2021 American League Wild Card Game

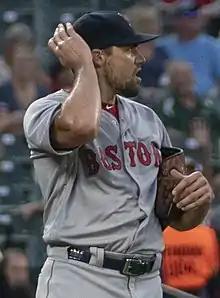
Winning pitcher Nathan Eovaldi

Boston took an early 2–0 lead, via a two-run homer by Xander Bogaerts in the first inning. A solo home run by Kyle Schwarber in the third inning extended the lead to 3–0. Gerrit Cole left without recording an out in the third, having allowed three runs on four hits; he was replaced by Clay Holmes. A solo home run by Anthony Rizzo in the top of the sixth made it a 3–1 game. Nathan Eovaldi left with one out in the sixth; he was replaced by Ryan Brasier. A New York rally was snuffed out when Aaron Judge was thrown out at the plate attempting to score from first on a Giancarlo Stanton single off of the Green Monster. Alex Verdugo's RBI double in the bottom of the sixth put Boston ahead by three again, 4–1. Verdugo drove in another two runs in the seventh, extending Boston's lead to 6–1. Stanton homered with one out in the ninth, but the Yankees could not rally further as the Red Sox won, 6–2.